Hairy cell leukemia

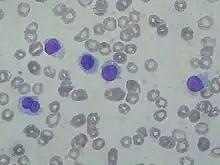
Hairy cell leukemia: Abnormal B cells look "hairy" under a microscope because of radial projections from their surface.

The most important laboratory finding is the presence of hairy cells in the bloodstream. Hairy cells are abnormal white blood cells with hair-like projections of cytoplasm; they can be seen by examining a blood smear or bone marrow biopsy specimen. The blood film examination is done by staining the blood cells with Wright's stain and looking at them under a microscope. Hairy cells are visible in this test in about 85% of cases. Along with the characteristic surface projections, hairy cells also have large amounts of cytoplasm, an oval (sometimes cleaved) nuclei with homogenous chromatin and no without distinct nucleoli giving the cells a "fried egg" appearance.